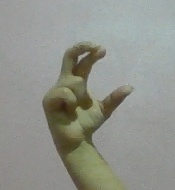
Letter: thal